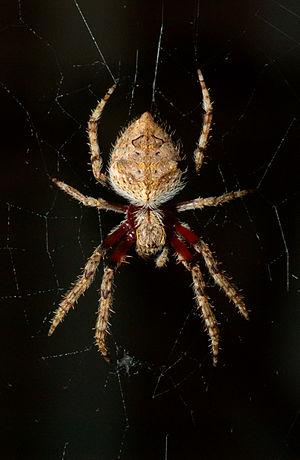
Eriophora transmarina est une espèce d'araignées aranéomorphes de la famille des Araneidae.